Leopold II of Belgium

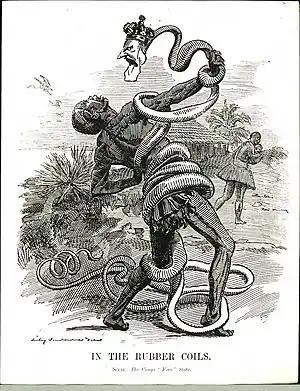
A 1906 "Punch" cartoon by Edward Linley Sambourne depicting Leopold II as a rubber snake entangling a Congolese rubber collector

Leopold fervently believed that overseas colonies were the key to a country's greatness, and he worked tirelessly to acquire colonial territory for Belgium. He envisioned "our little Belgium" as the capital of a large overseas empire. Leopold eventually began to acquire a colony as a private citizen. The Belgian government lent him money for this venture.